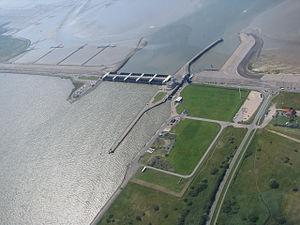
Le barrage de l'Eider est située à l'embouchure du fleuve Eider près de Tönning sur la côte allemande de la mer du Nord. Son but principal est la protection contre les ondes de tempête par la mer du Nord. Il est en Allemagne la plus grande structure de protection du littoral. Il était également destiné à contribuer au redressement économique dans les districts de Norderdithmarschen.